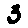
Label: 3